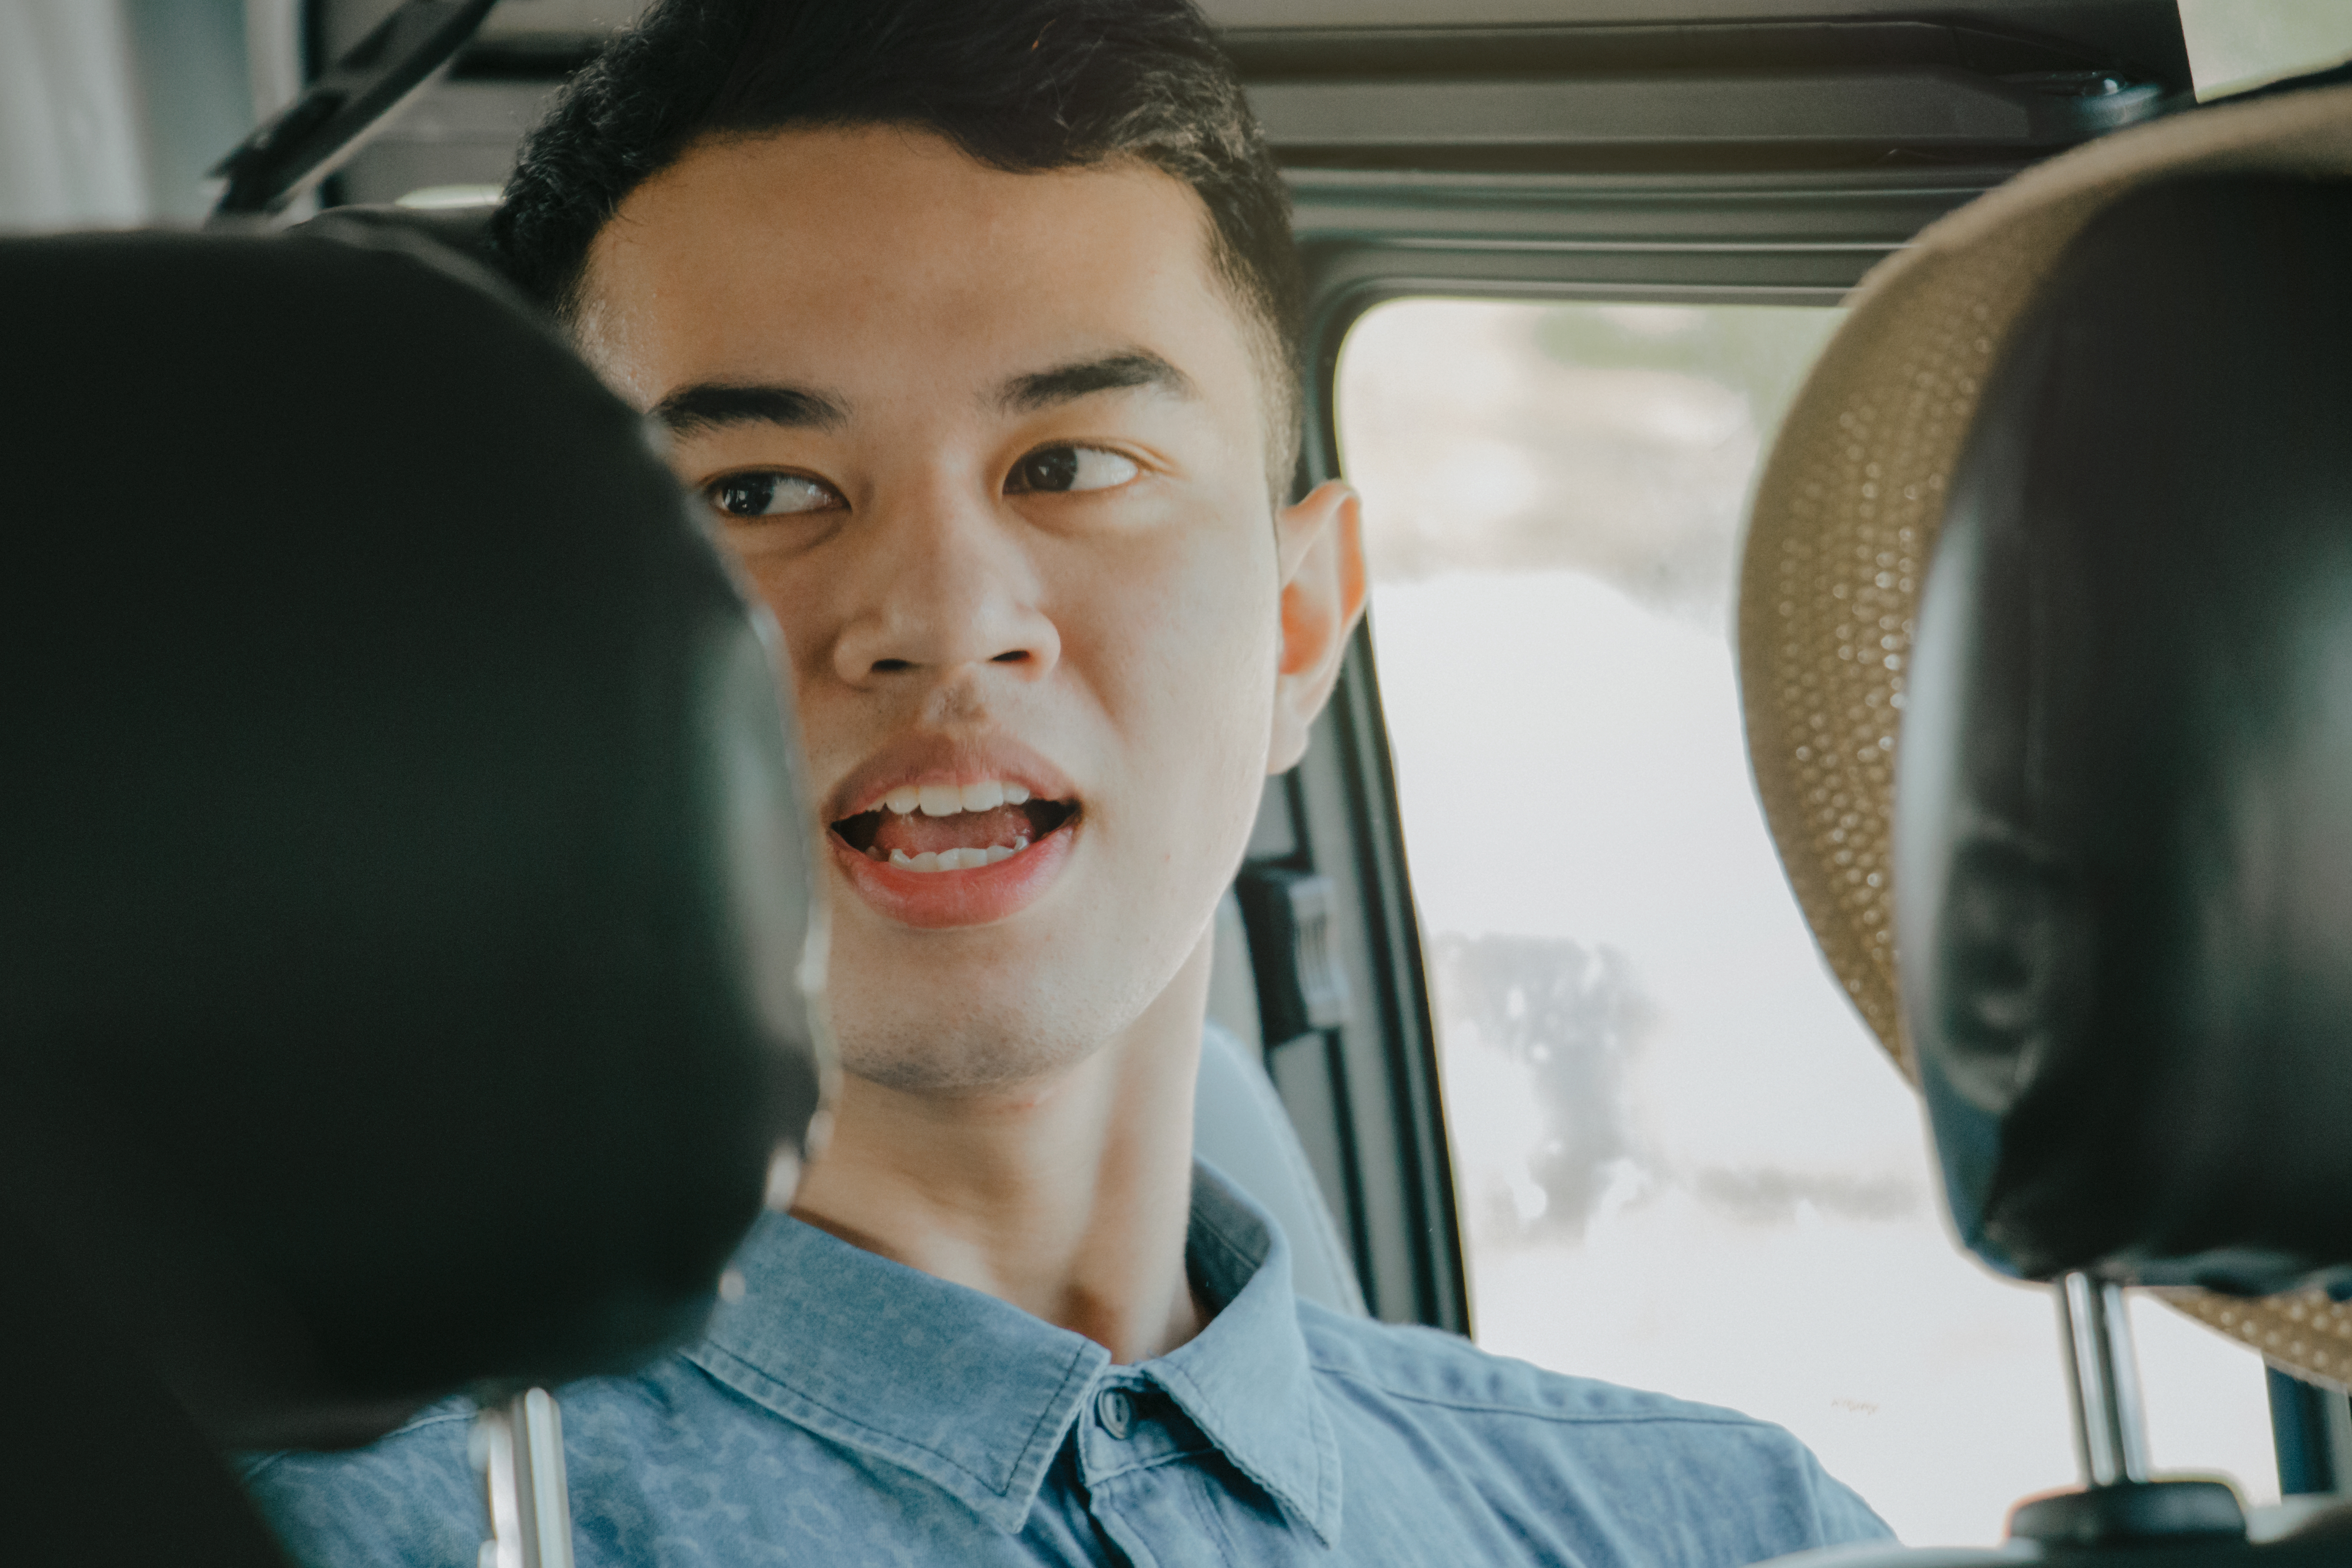
love, cute, portrait, travel, happy, lovely, men, face, head, chin, eye, smile, forehead, electronic device, cool, fun, audio, technology, ear, professional, jaw, audio equipment